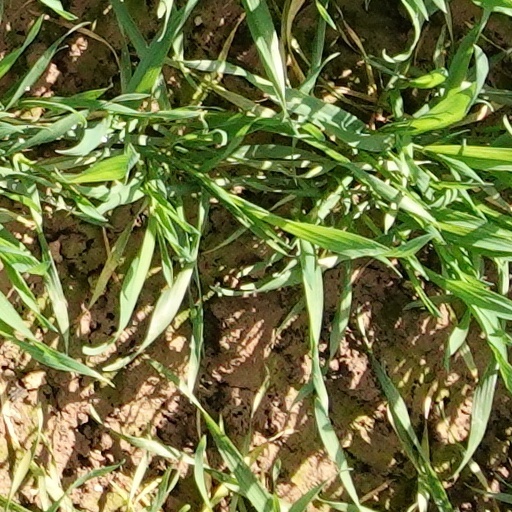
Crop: wheat